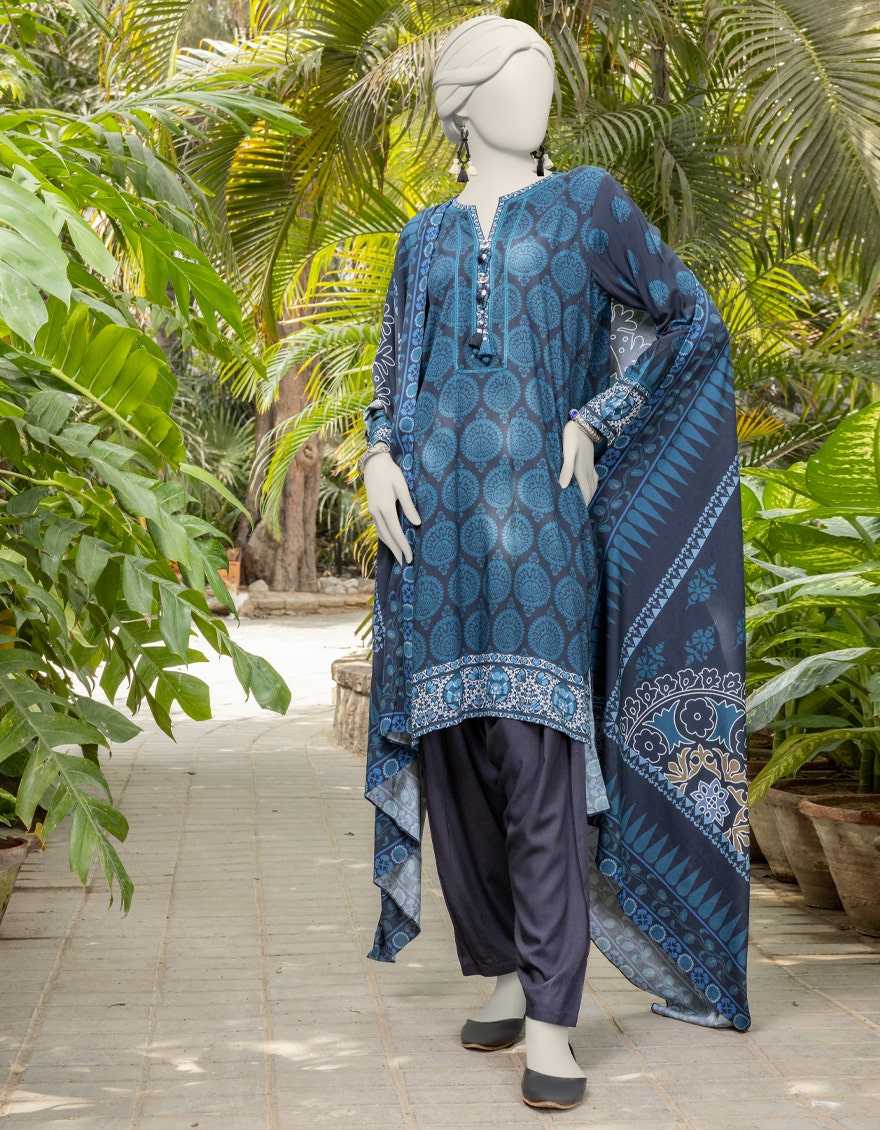
blue multi printed lawn suit